Zaporizhzhia Pylon Triple

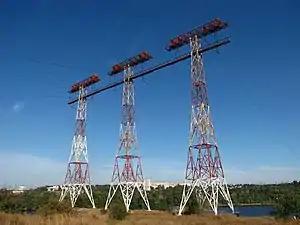
Zaporizhzhia Pylon Triple on Khortytsia island

The Zaporizhzhia Pylon Triple is a set of two triples of tall electricity pylons extending over the Dnieper river standing on a 27m rock in Zaporizhzhia, Ukraine. They are used for the transport of electricity generated at the Dnieper Hydroelectric Station over a span of 900 metres from Khortytsia island to the east bank of the Dnieper. The two triples are an unofficial landmark of Zaporizhzhia.